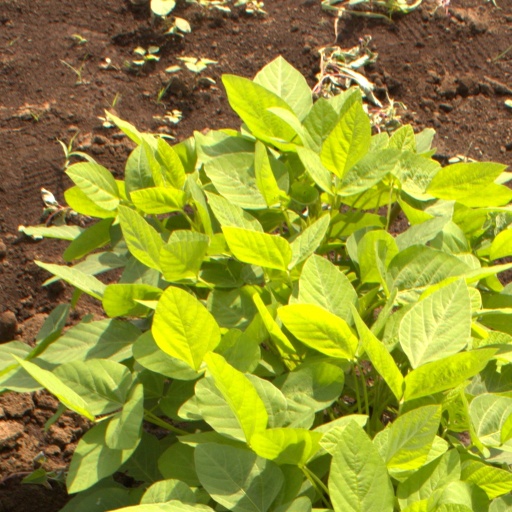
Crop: soybean